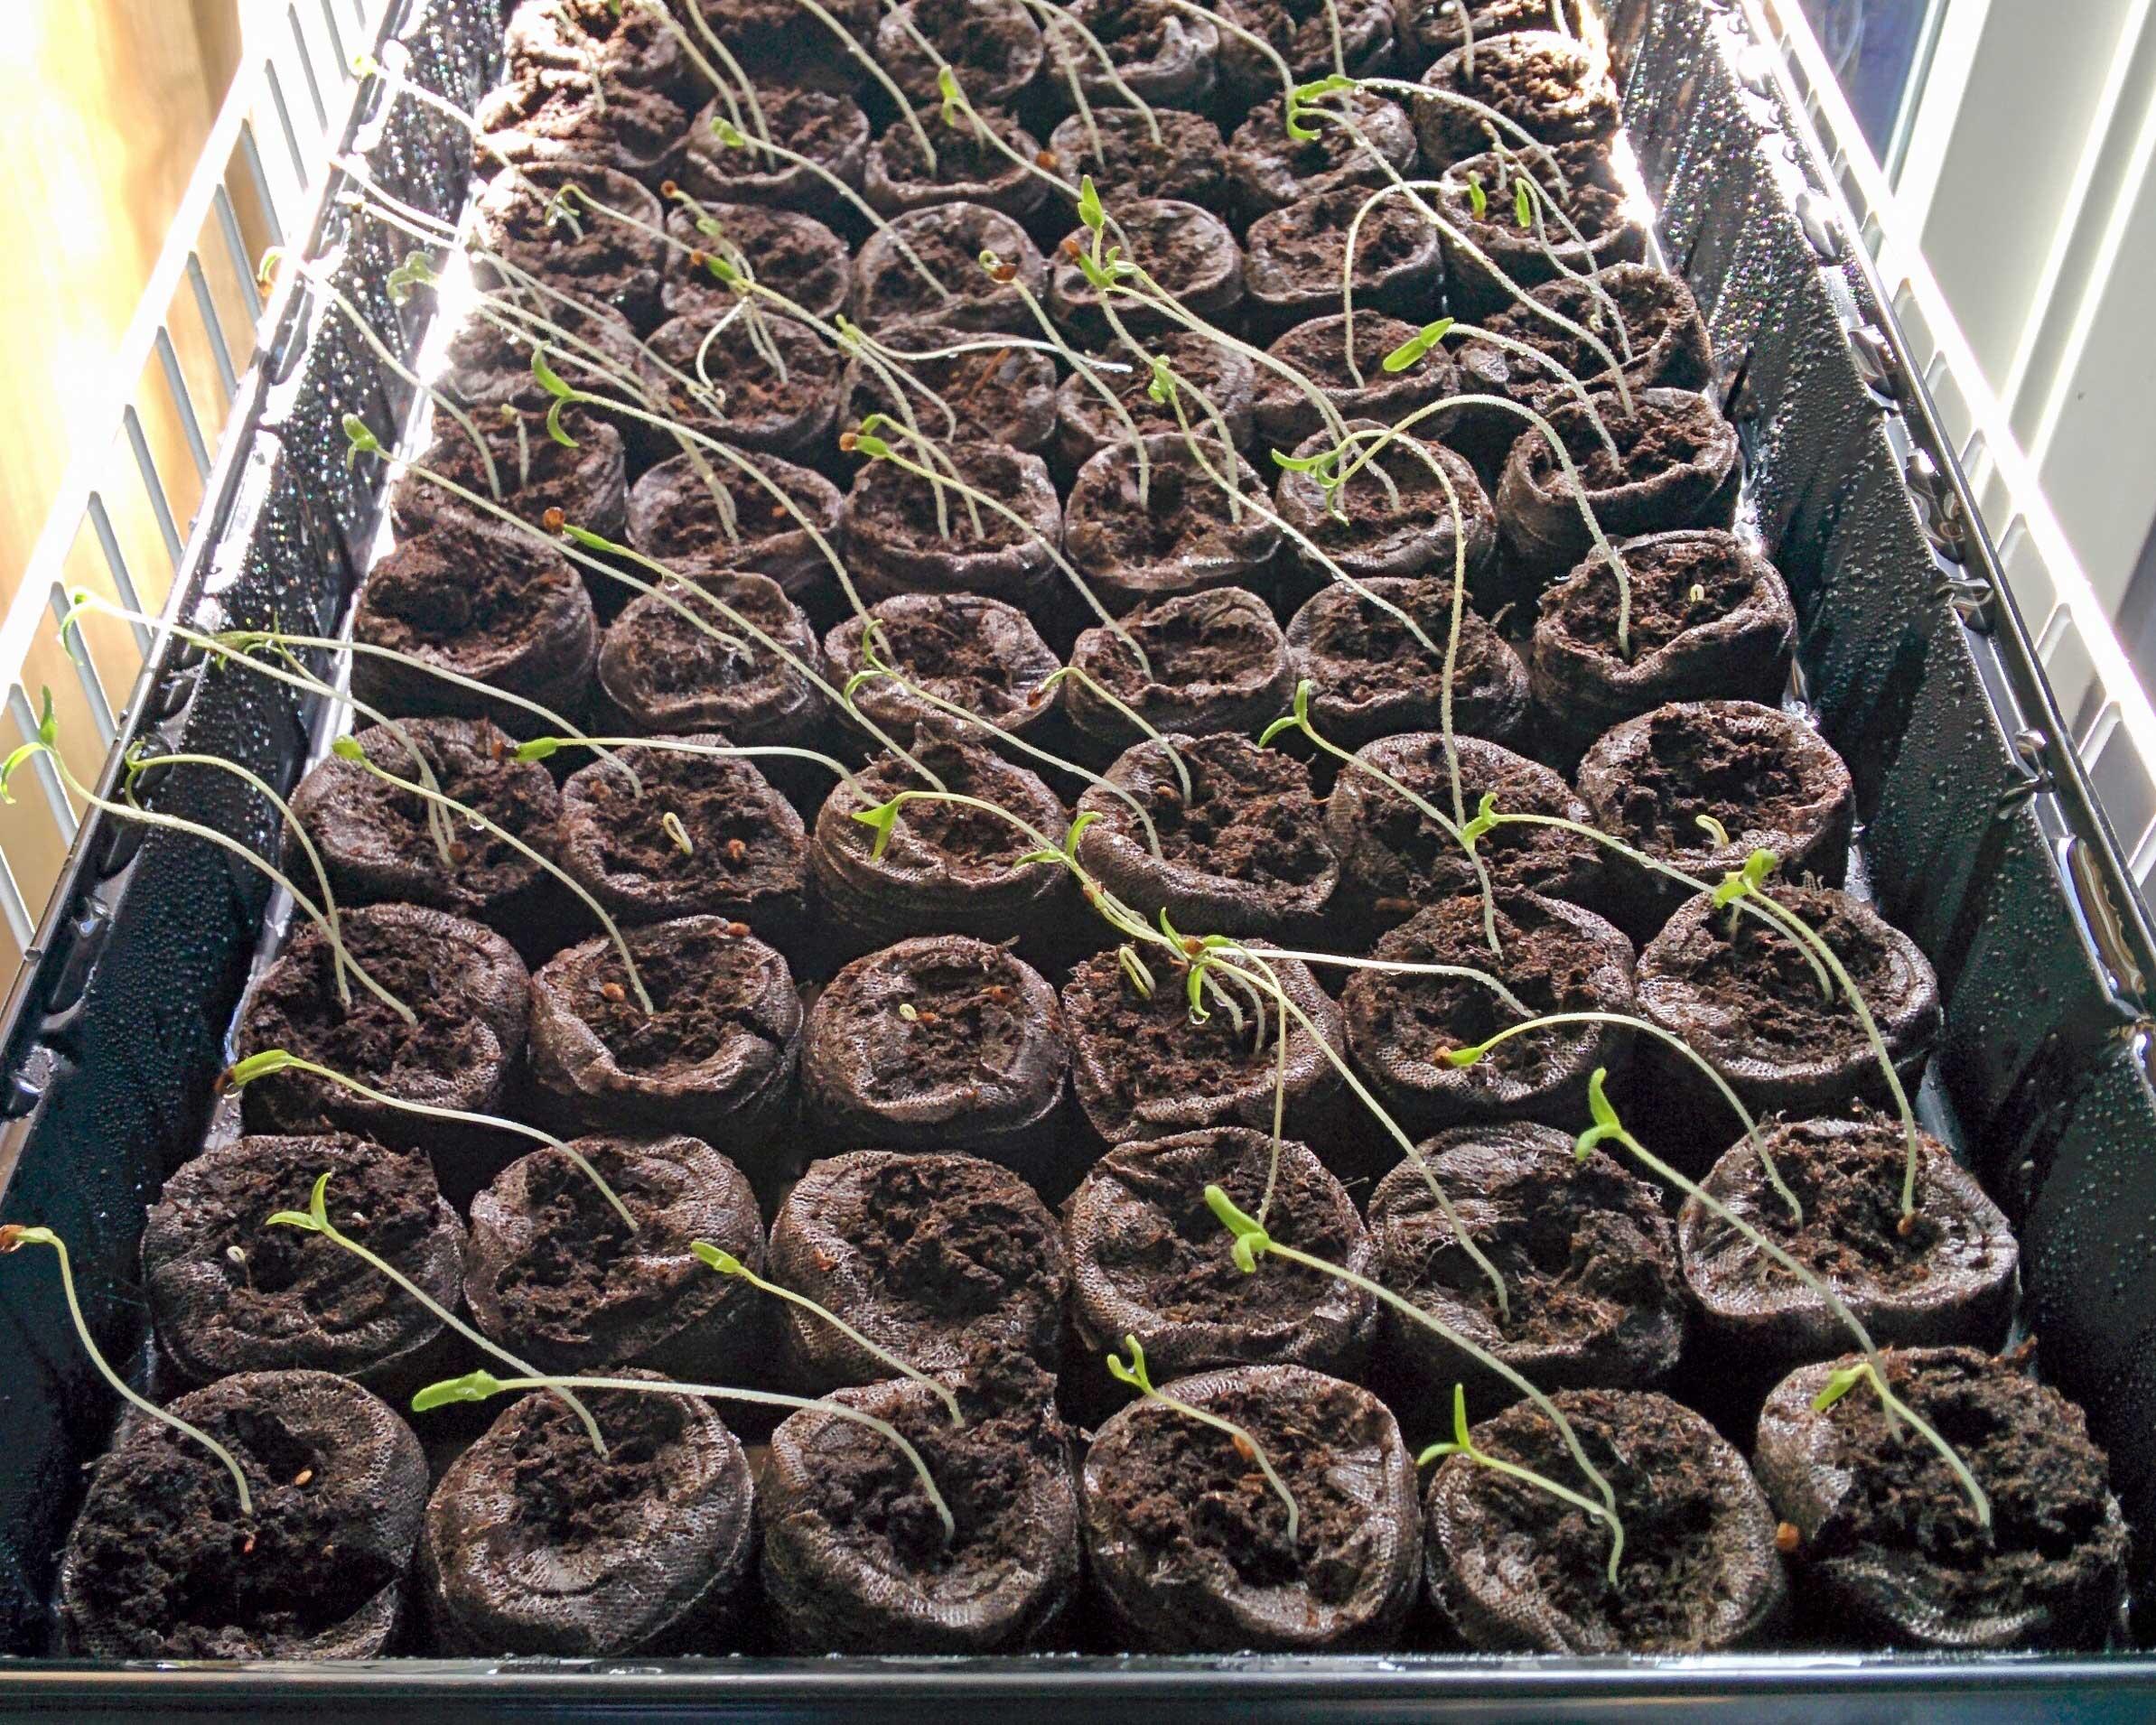
Mbegu za mazao zilizolimwa vizuri katika shamba dogo mahali ambapo mbegu hizo zimekomaa vizuri na kustawi, ili kuzalisha mazao yenye ubora na mengi kulingana na idadi na mahitaji ya soko.